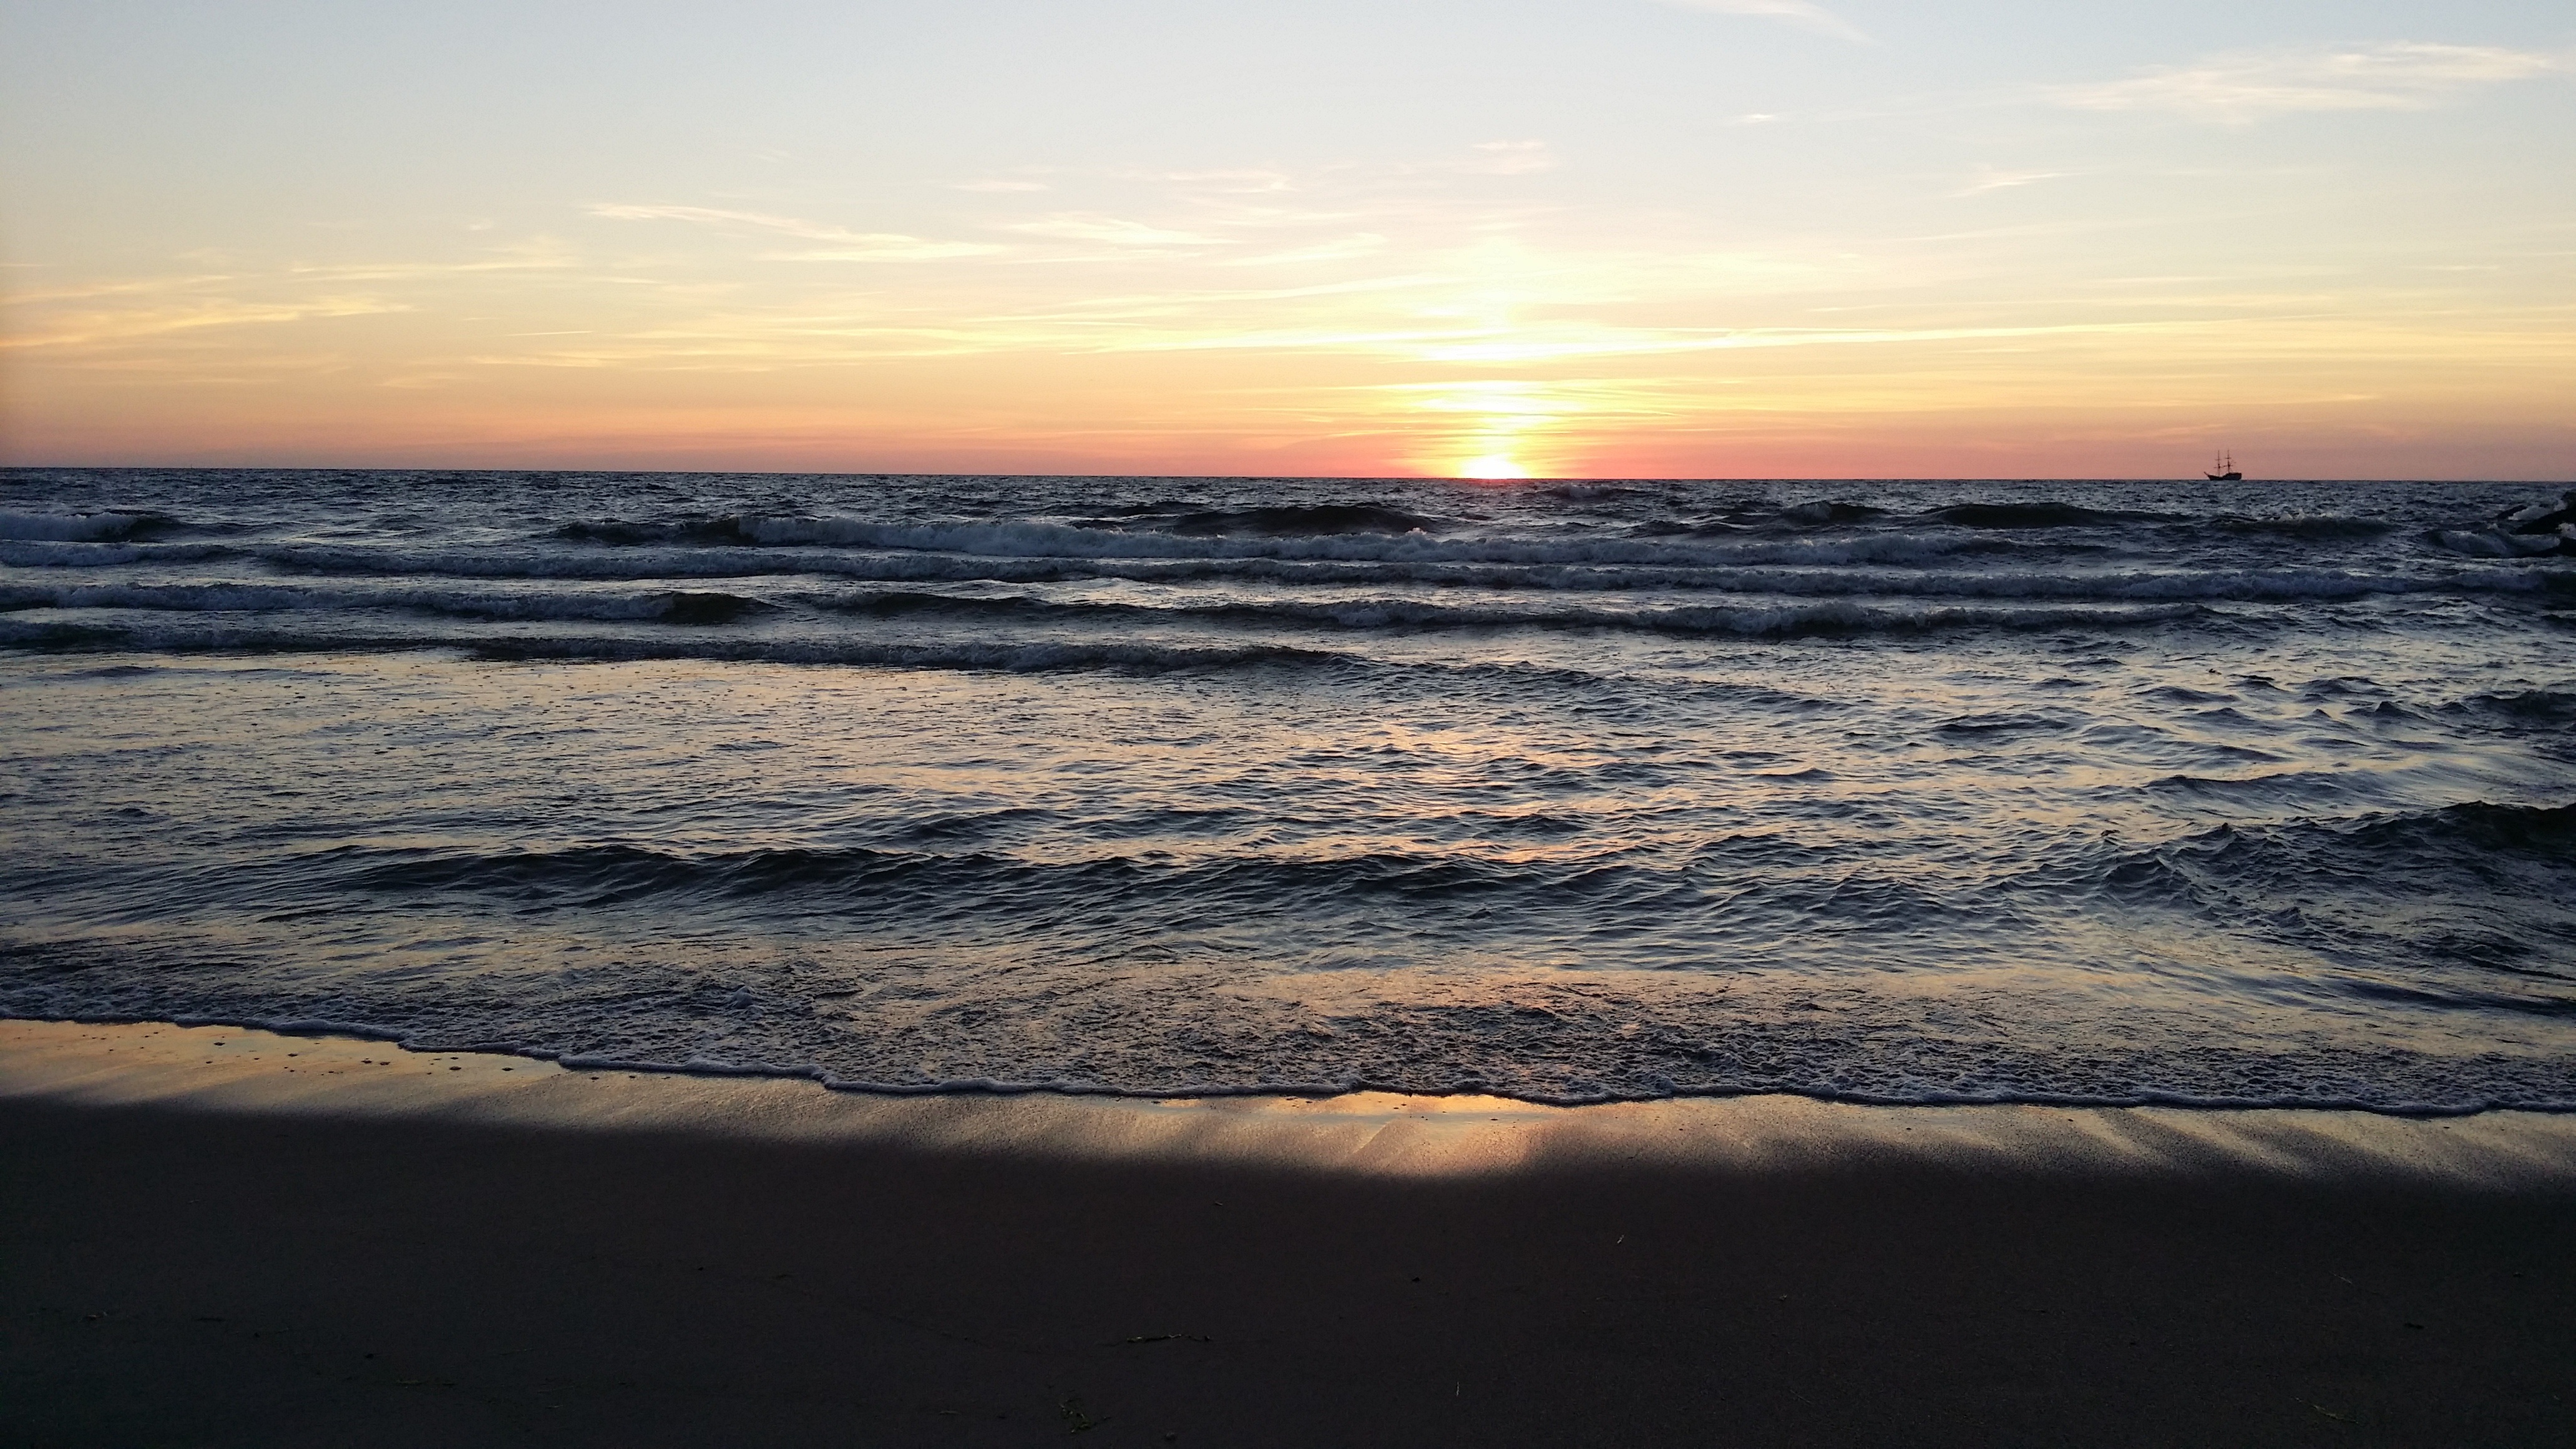
beach, sea, coast, water, sand, ocean, horizon, cloud, sun, sunrise, sunset, sunlight, morning, shore, wave, dawn, dusk, evening, body of water, west, relaxation, the sun, the baltic sea, the waves, wind wave